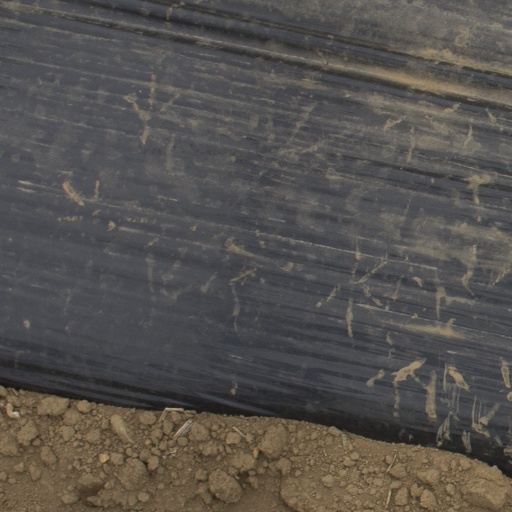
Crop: Jerusalem artichoke